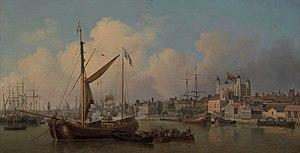
Samuel Scott, Une vue de la tour de Londres, supposé le jour de l’anniversaire de Sa Majesté, YCBA
Samuel Scott est un peintre londonien spécialisé dans la peinture marine et la peinture topographique, né à Londres vers 1702 et décédé à Bath le 12 octobre 1772.